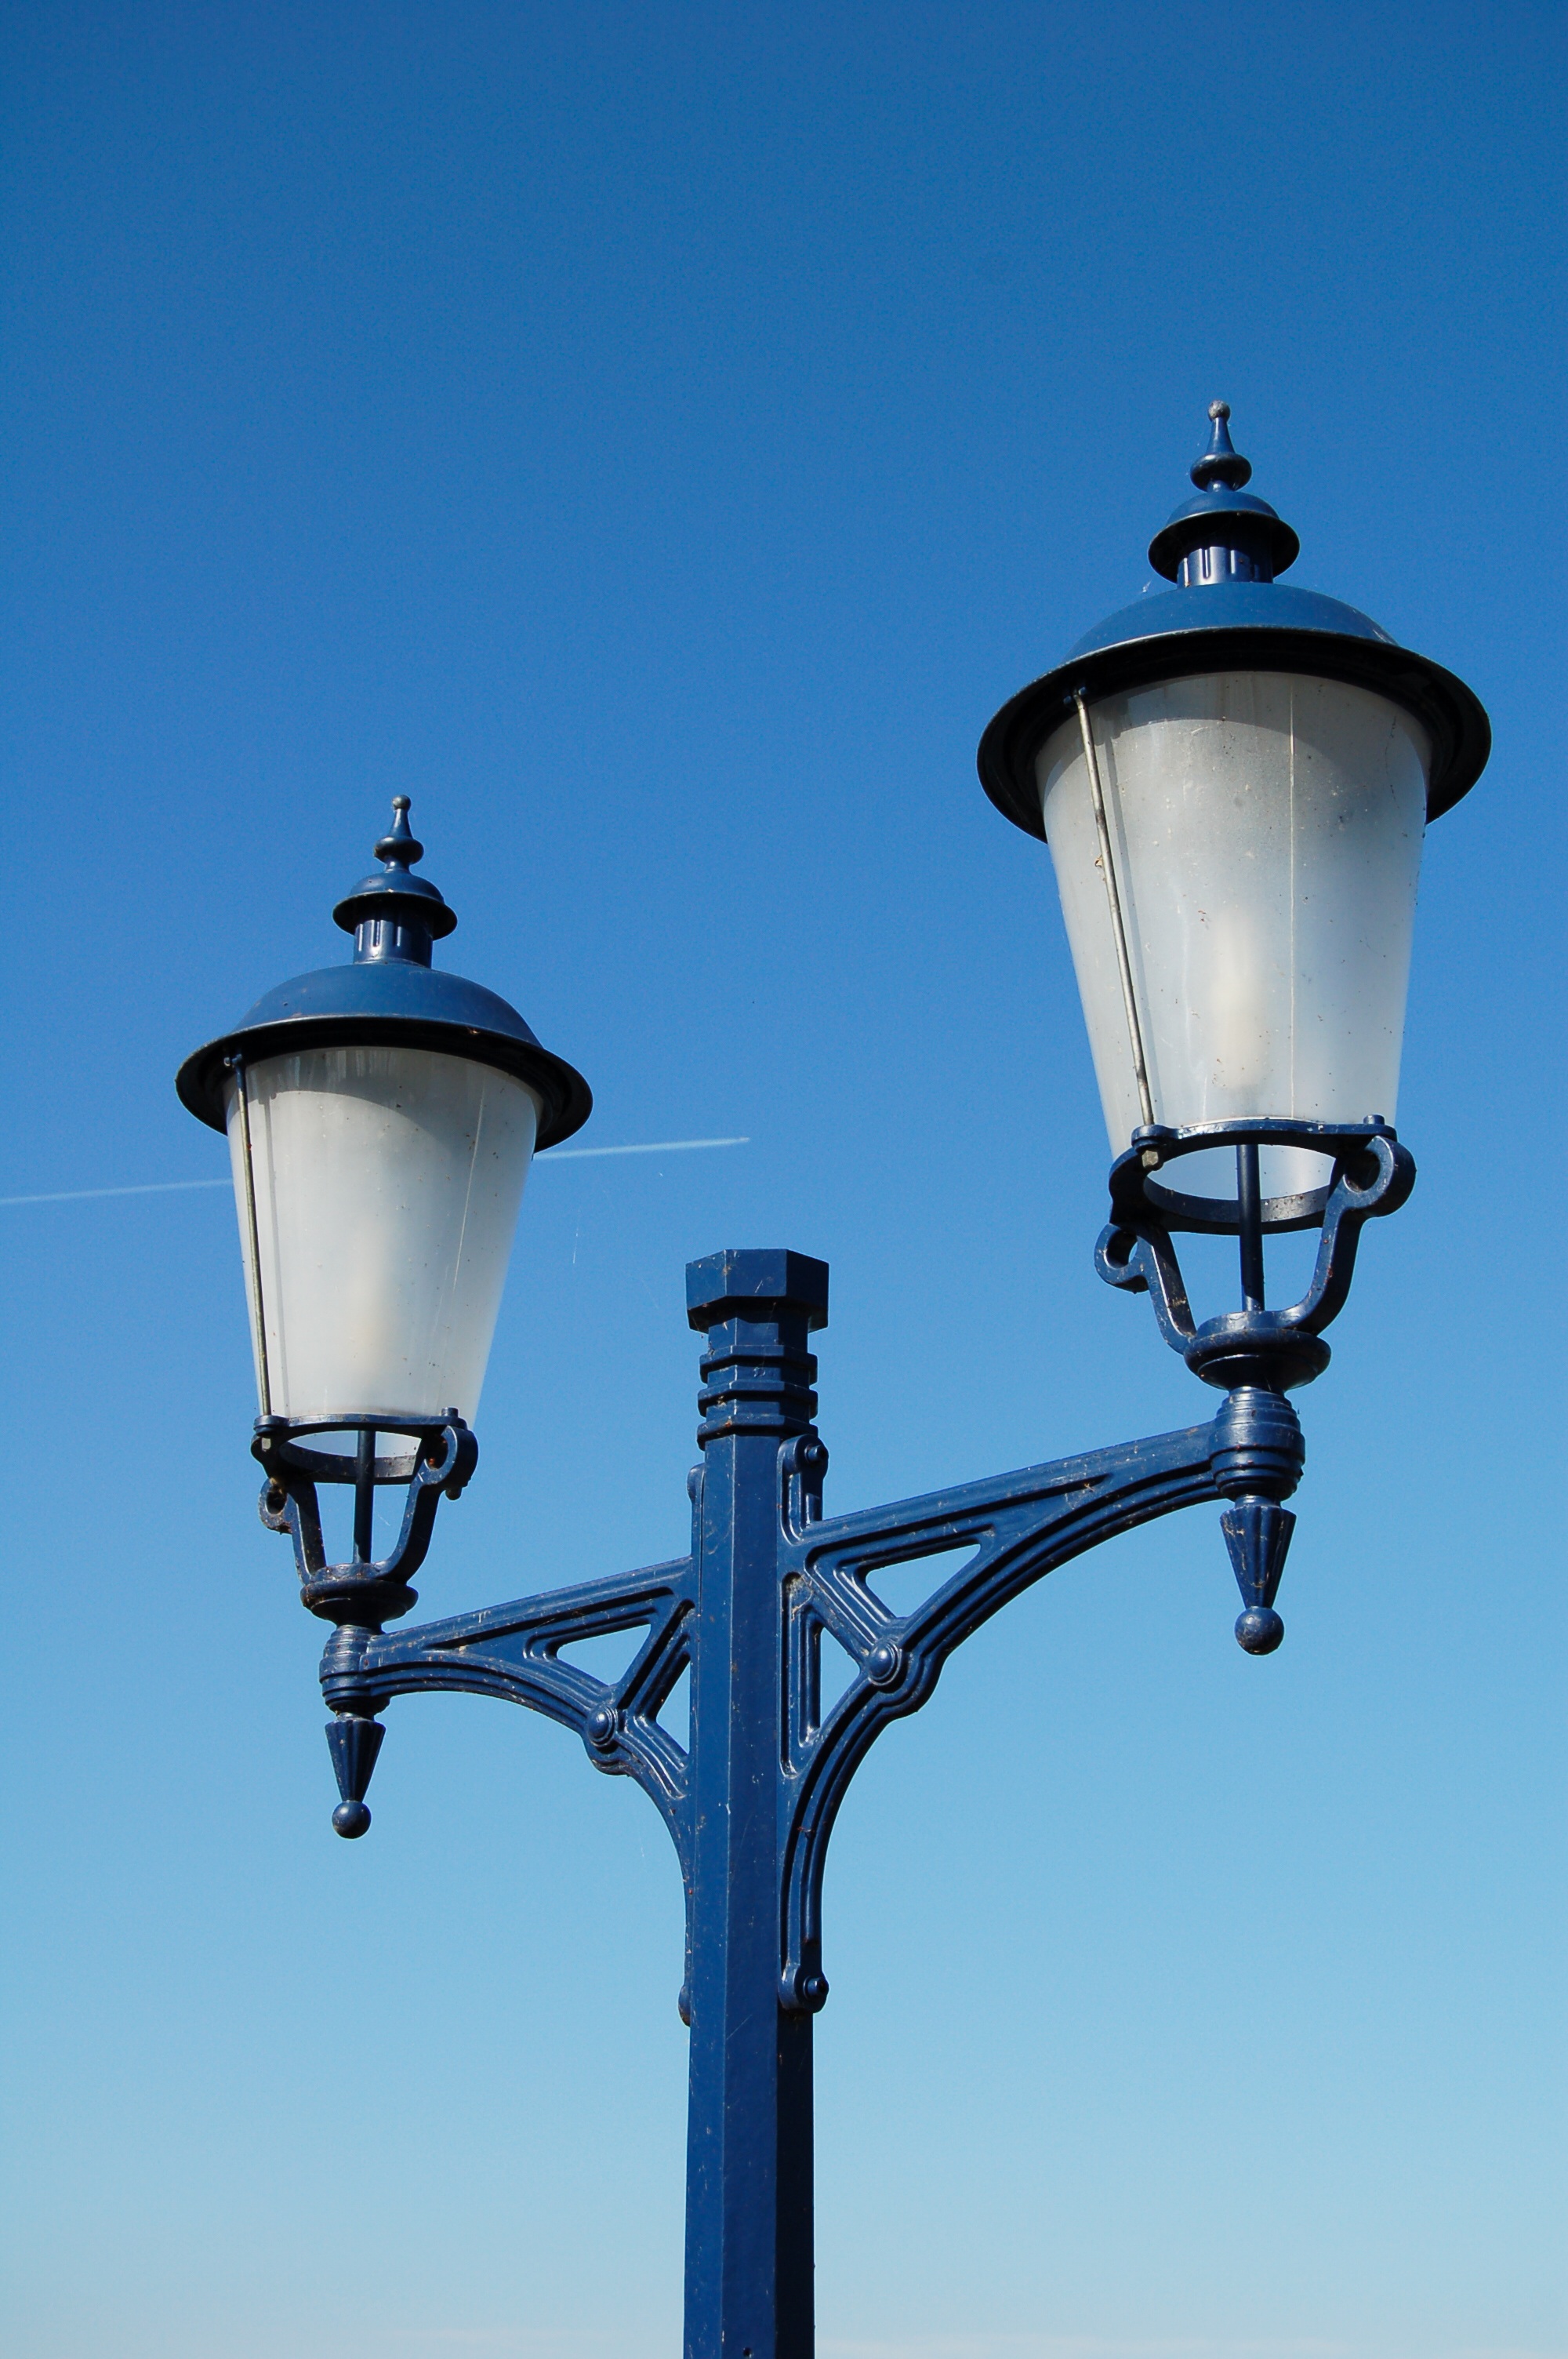
light, sky, blue, street light, lighting, decor, street lamp, light fixture, kandell ber